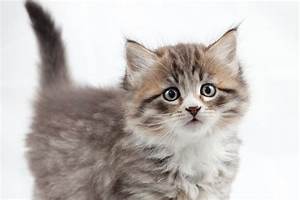
Label: cat